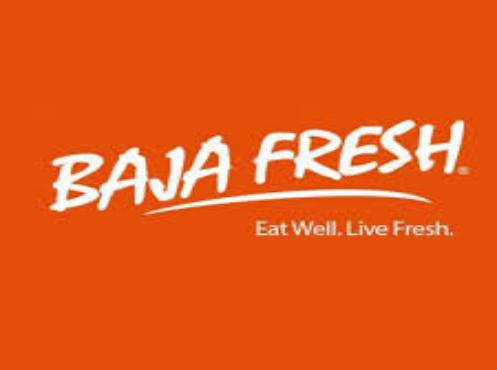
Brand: Baja Fresh
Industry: Food